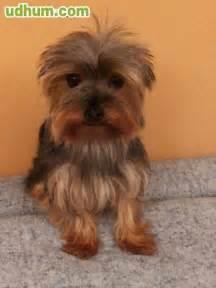
dog